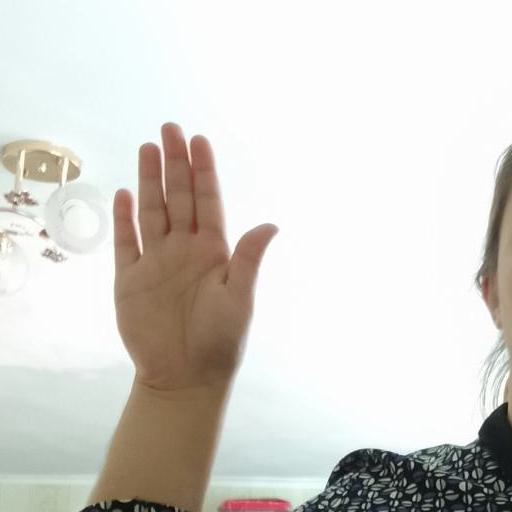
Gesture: stop